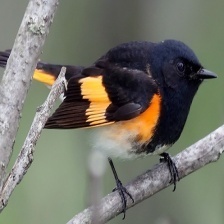
Species: AMERICAN REDSTART
Scientific name: SETOPHAGA RUTICILLA